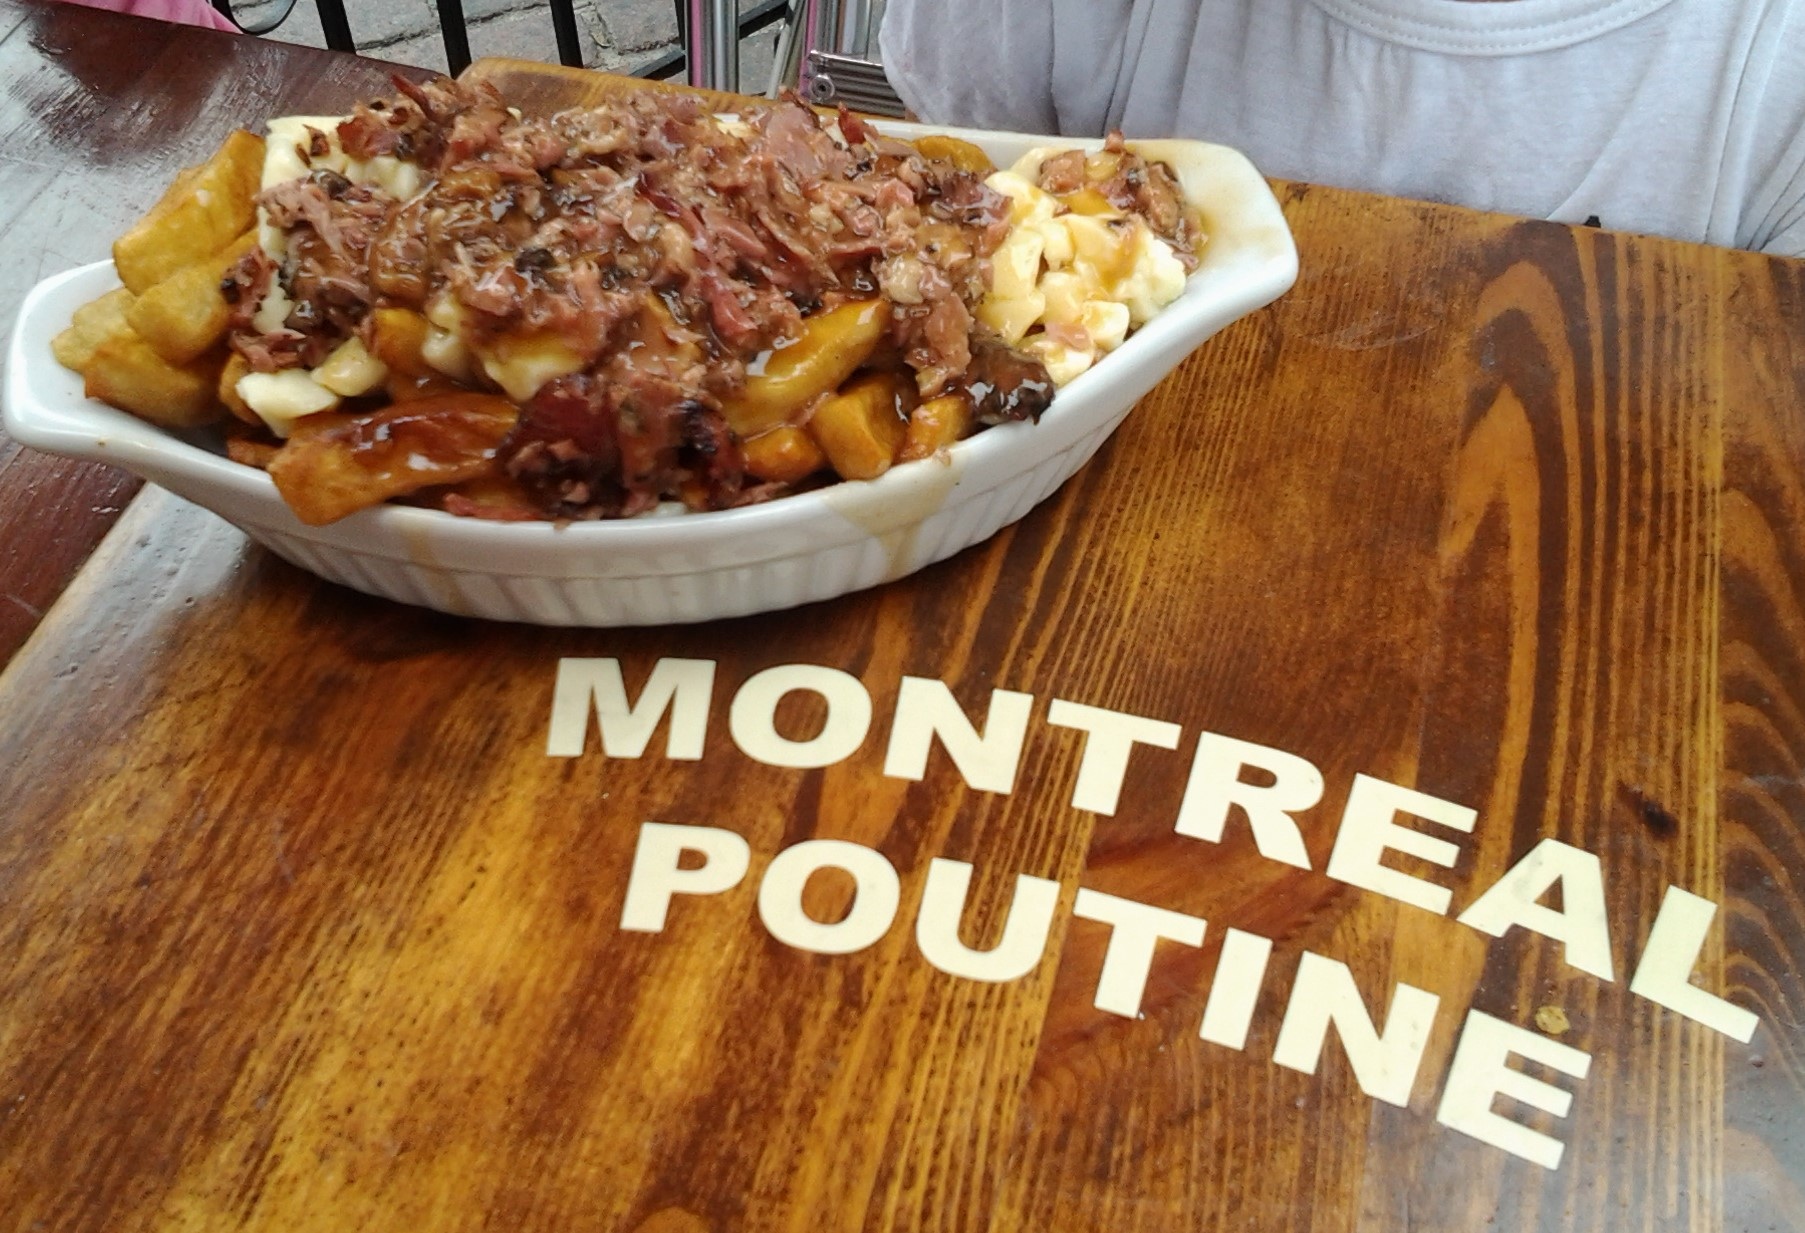
dish, meal, food, produce, breakfast, meat, cuisine